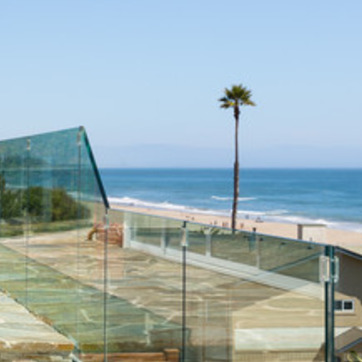
Material: water